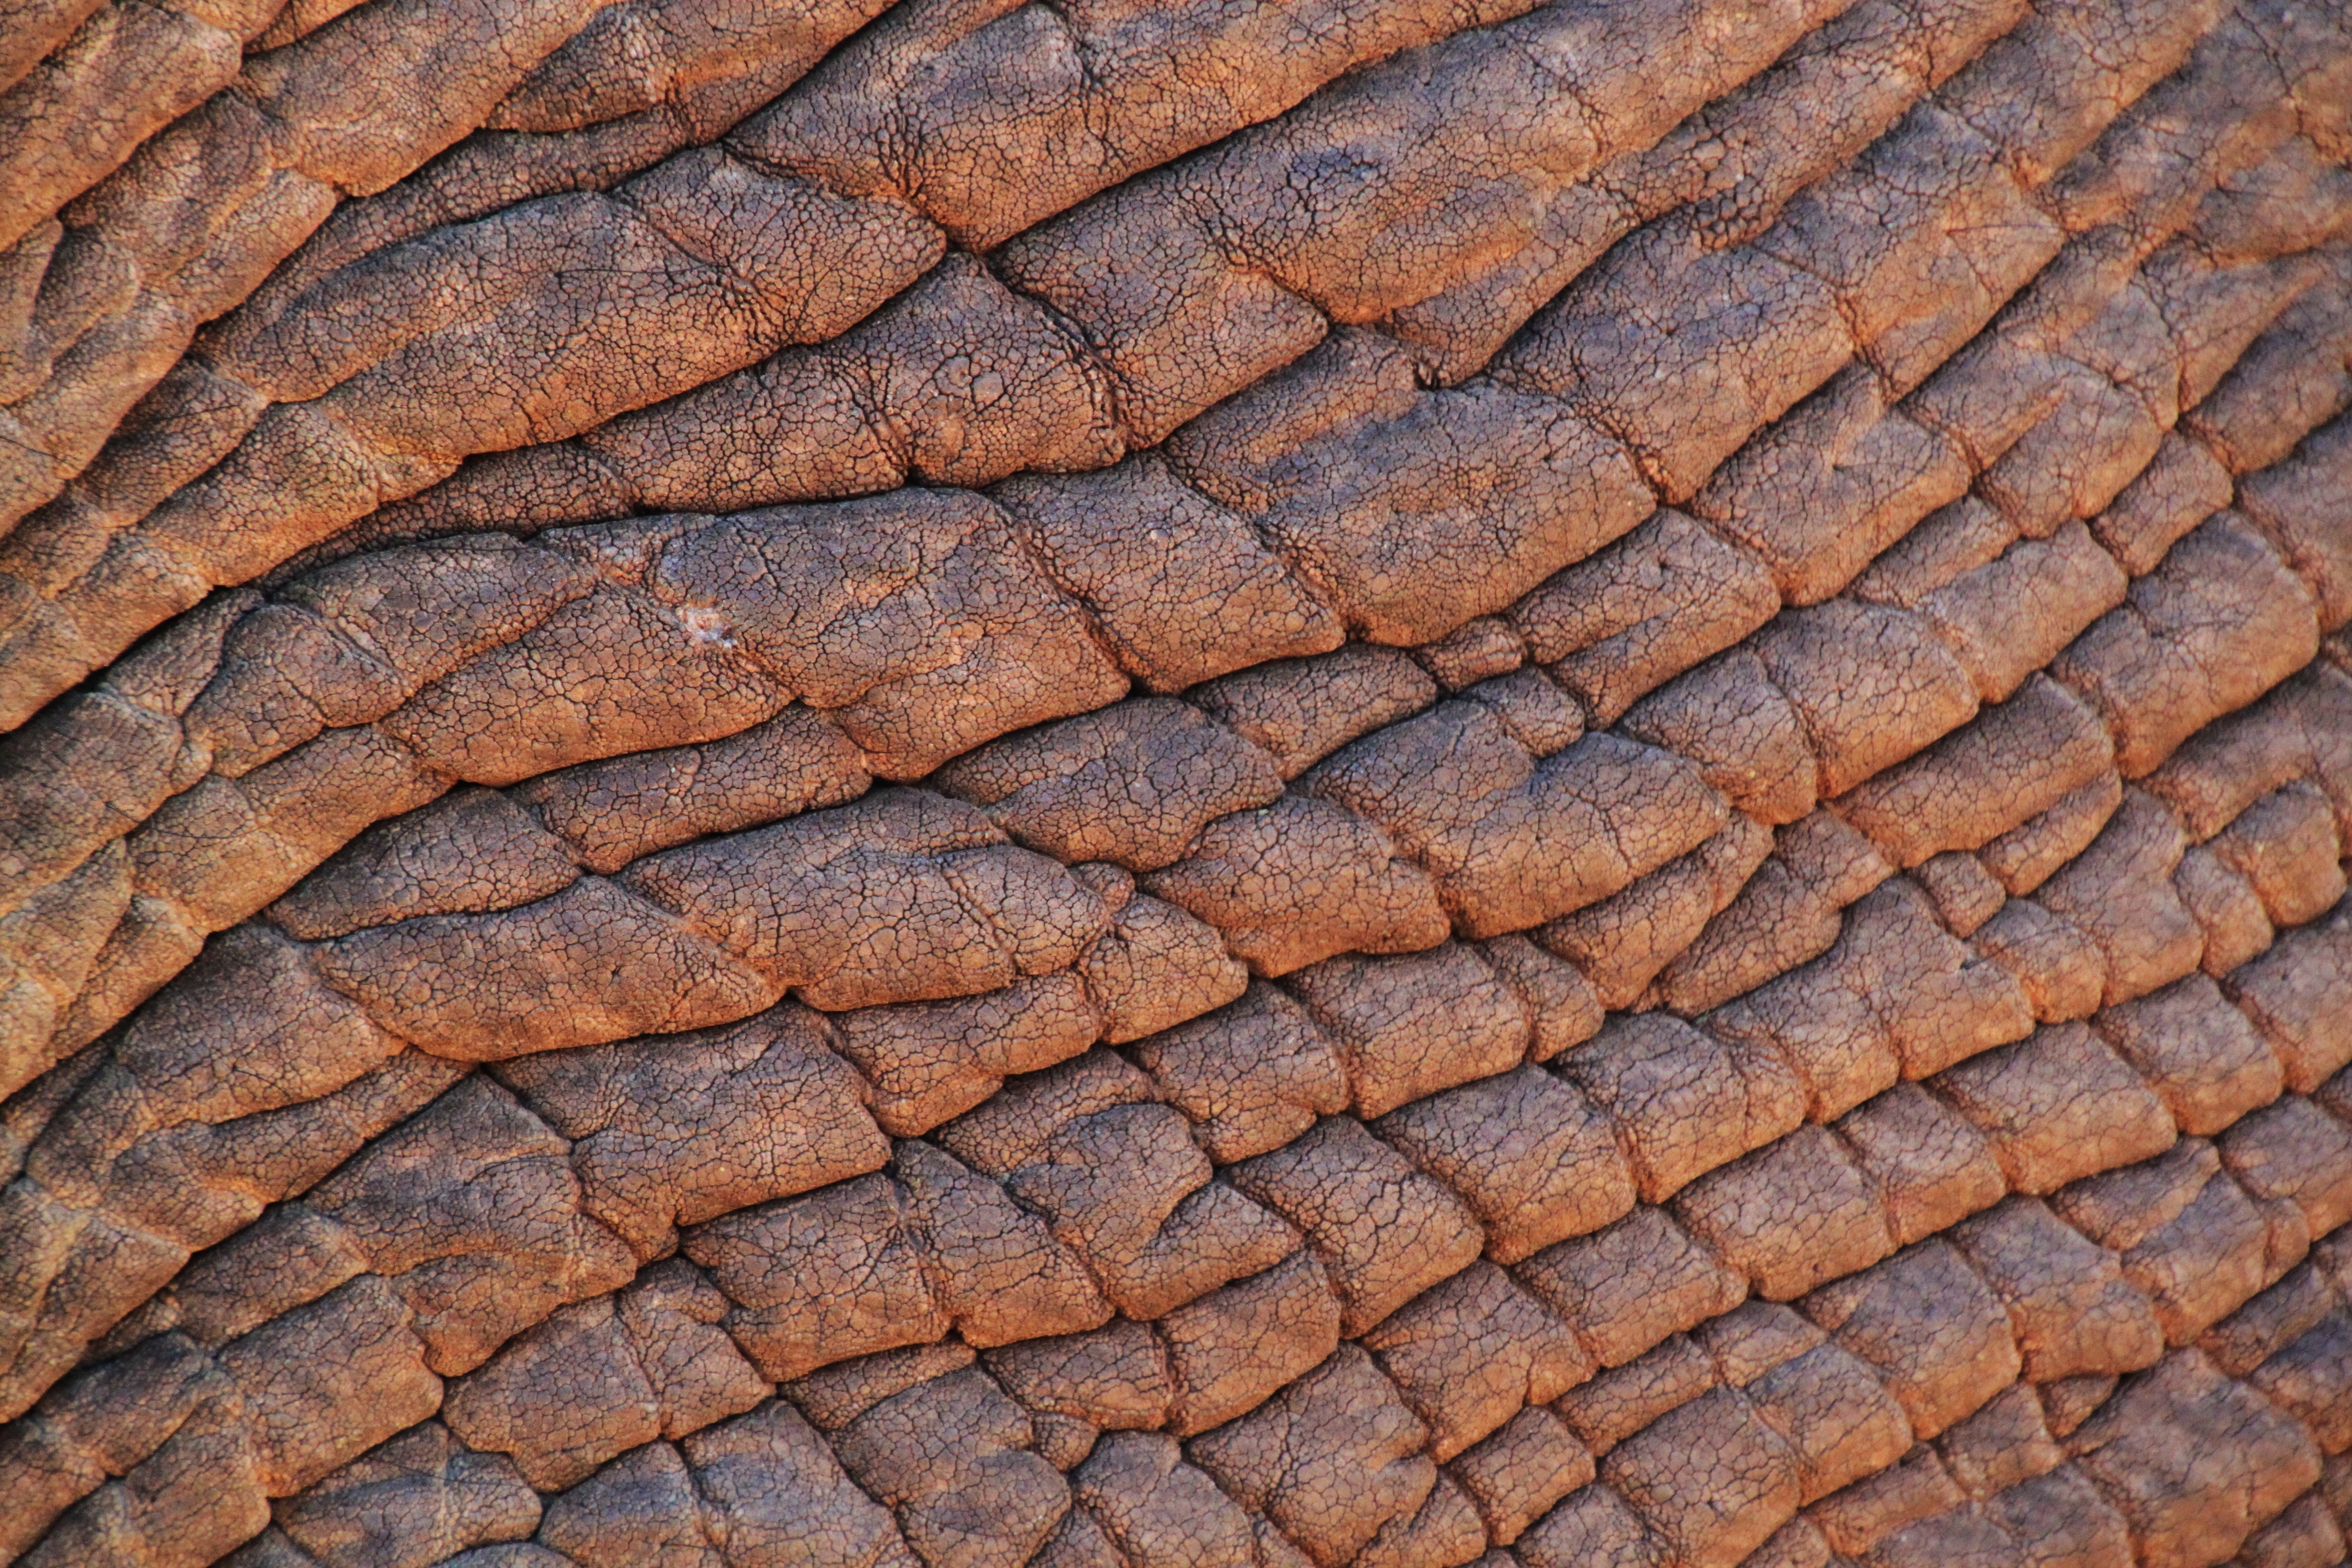
tree, rock, branch, structure, wood, texture, leaf, trunk, animal, wall, pattern, macro, africa, brown, soil, brick, close, material, elephant, close up, background, geology, animals, skin, fold, textures, wrinkled, south africa, african bush elephant, elephant skin, free photo, skin structure